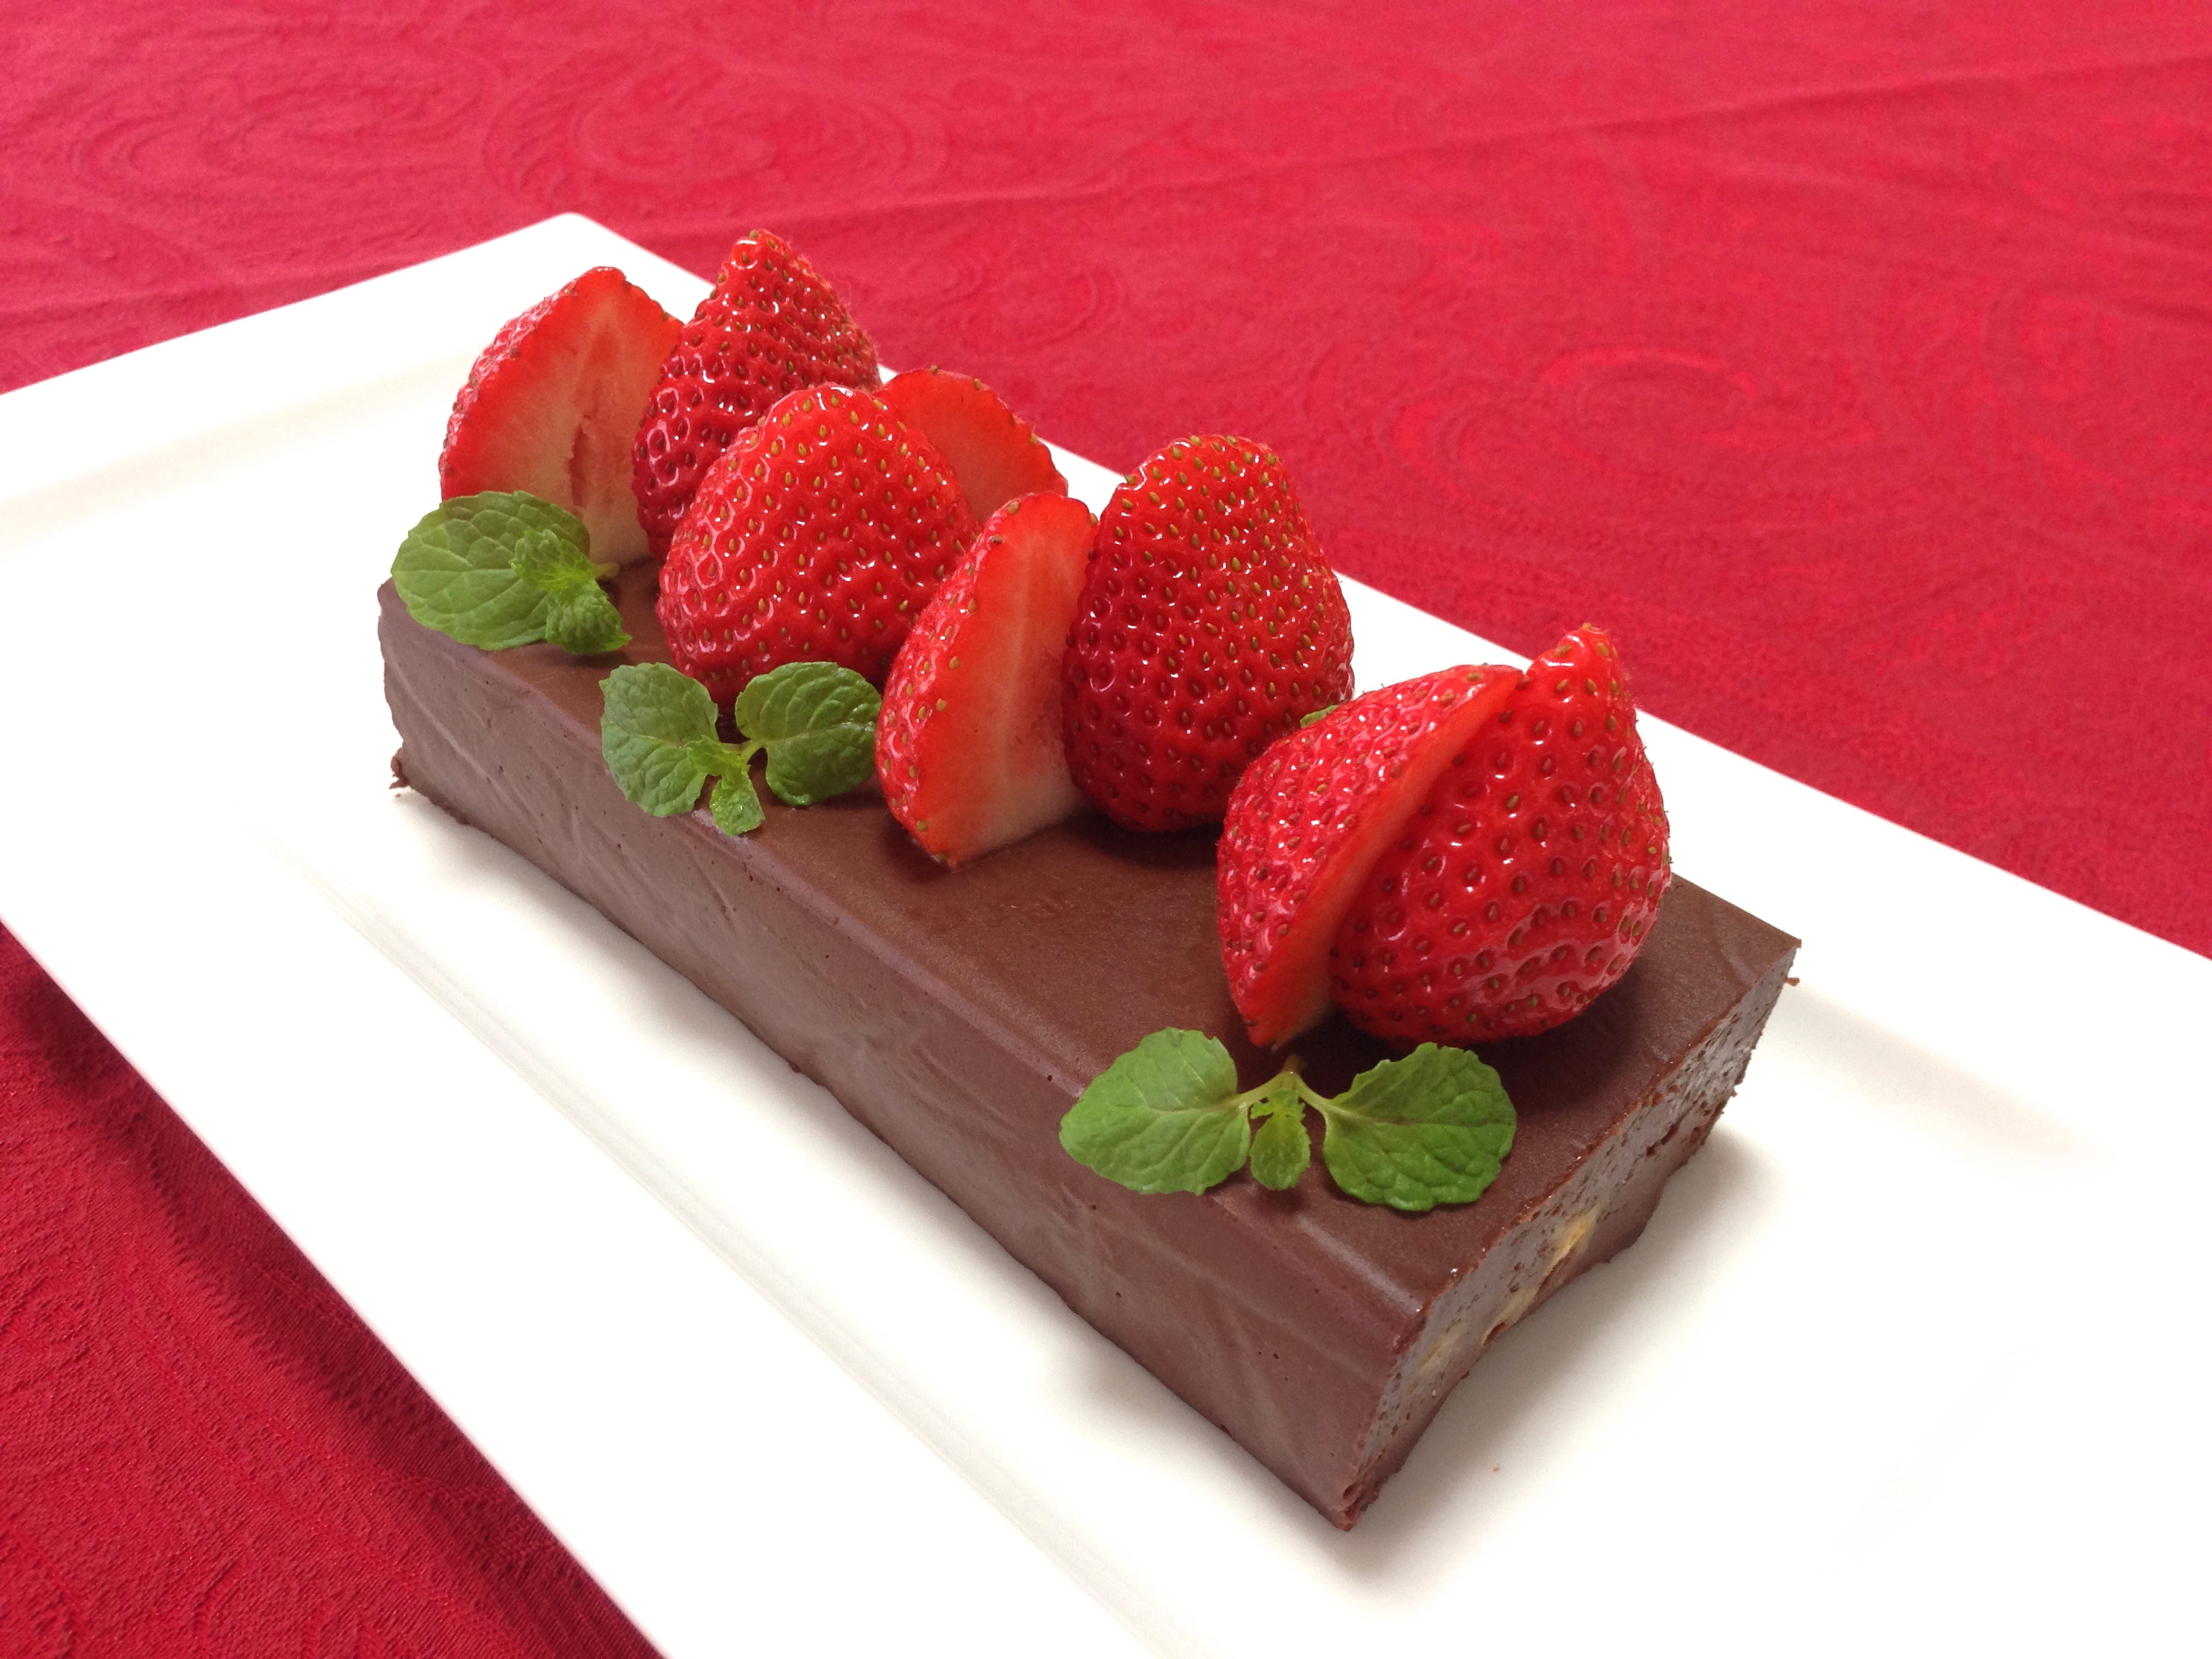
plant, raspberry, fruit, dish, food, produce, chocolate, dessert, cuisine, strawberry, chocolate cake, strawberries, tulsa